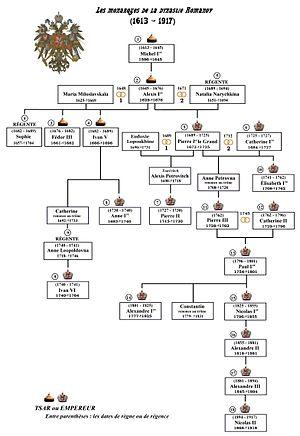
Graphique des monarques de la dynastie Romanov
Ceci est la liste des monarques de Russie.
La maison Romanov est la dynastie qui régna sur la Russie depuis l'élection le 21 février 1613 de Michel Iᵉʳ au monastère Ipatiev de Kostroma, jusqu'à l'exécution le 16 juillet 1918 de Nicolas II à la maison Ipatiev d'Iekaterinbourg.